Luxembourg Crisis

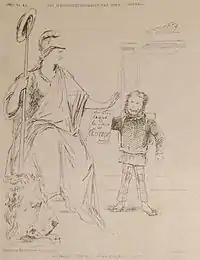
Cartoon mocking the Dutch government for dragging the Netherlands into a European conflict because of William III's personal troubles

To avert a war that might drag their own countries into conflict, other countries rushed to offer compromise proposals. Austria's Foreign Minister, Count Beust, proposed transferring Luxembourg to neutral Belgium, in return for which France would be compensated with Belgian land. However, King Leopold II of Belgium refused to part with any of his lands, putting paid to Beust's proposal.